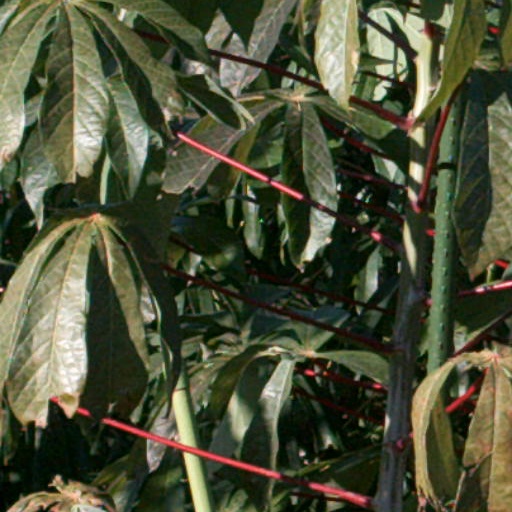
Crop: cassava